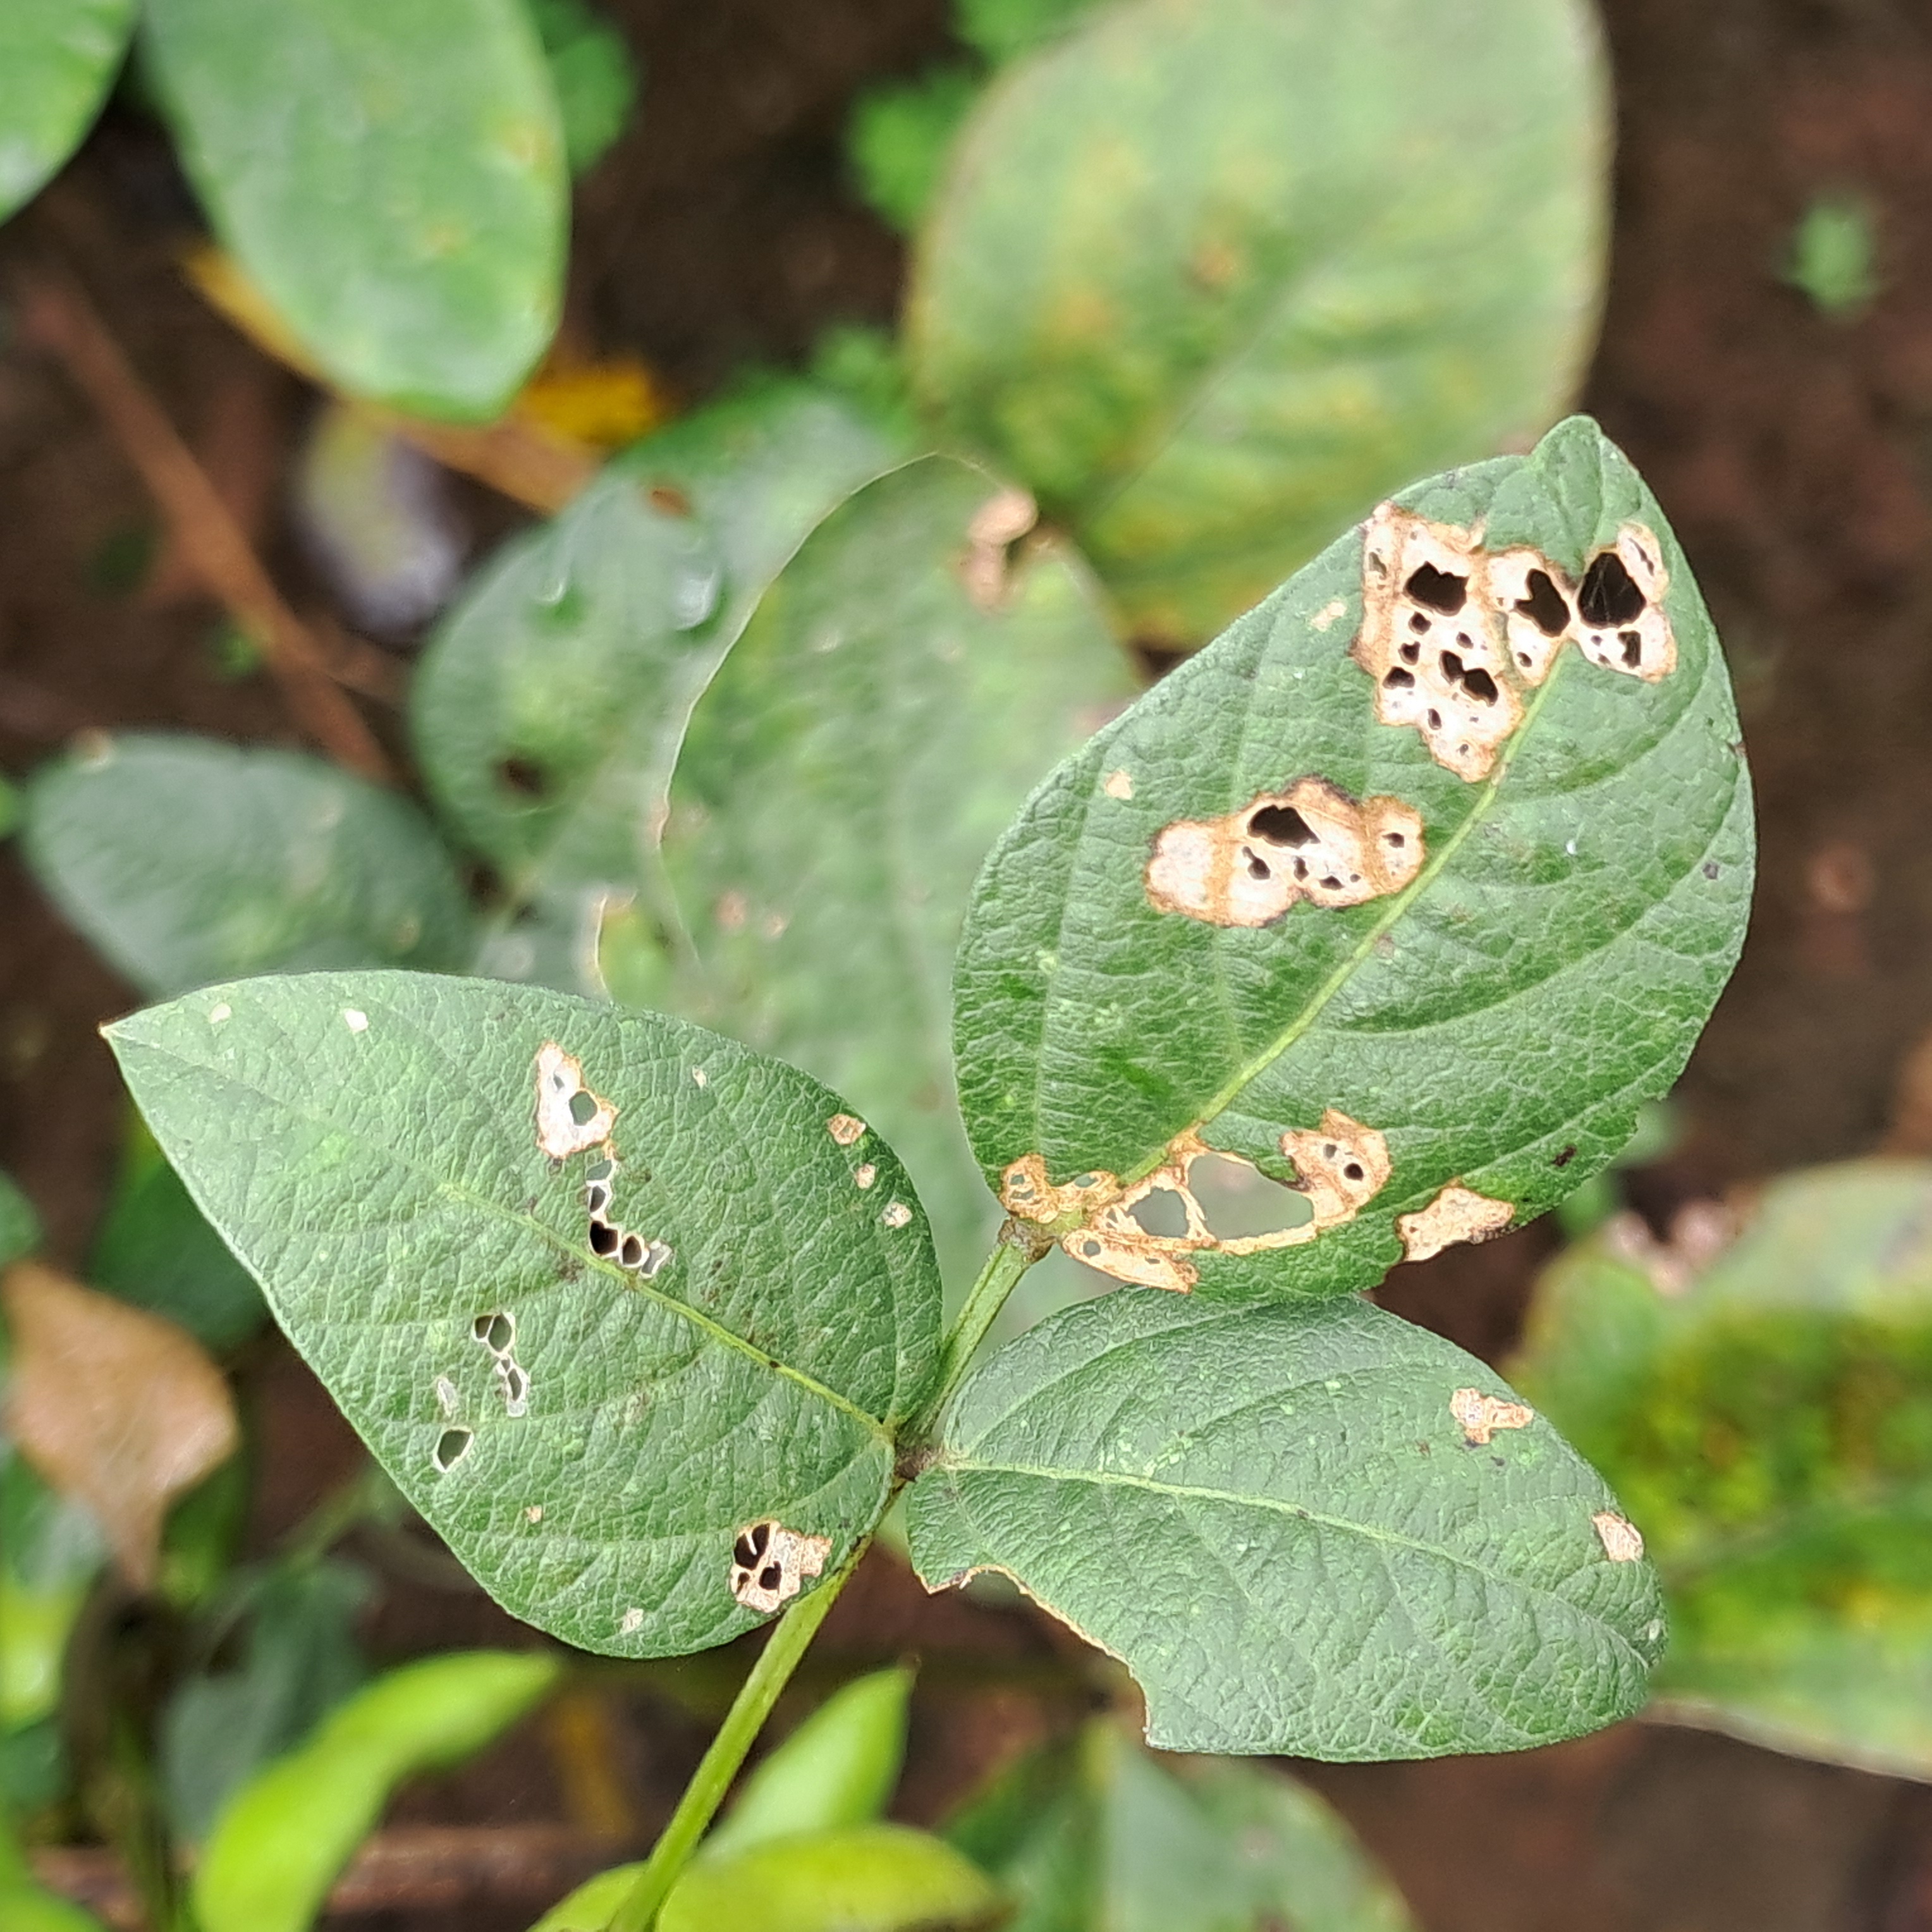
Label: Caterpillar_Semilooper_Pest